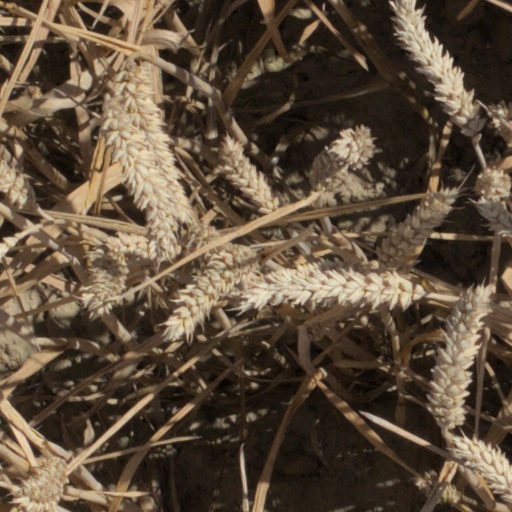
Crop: wheat